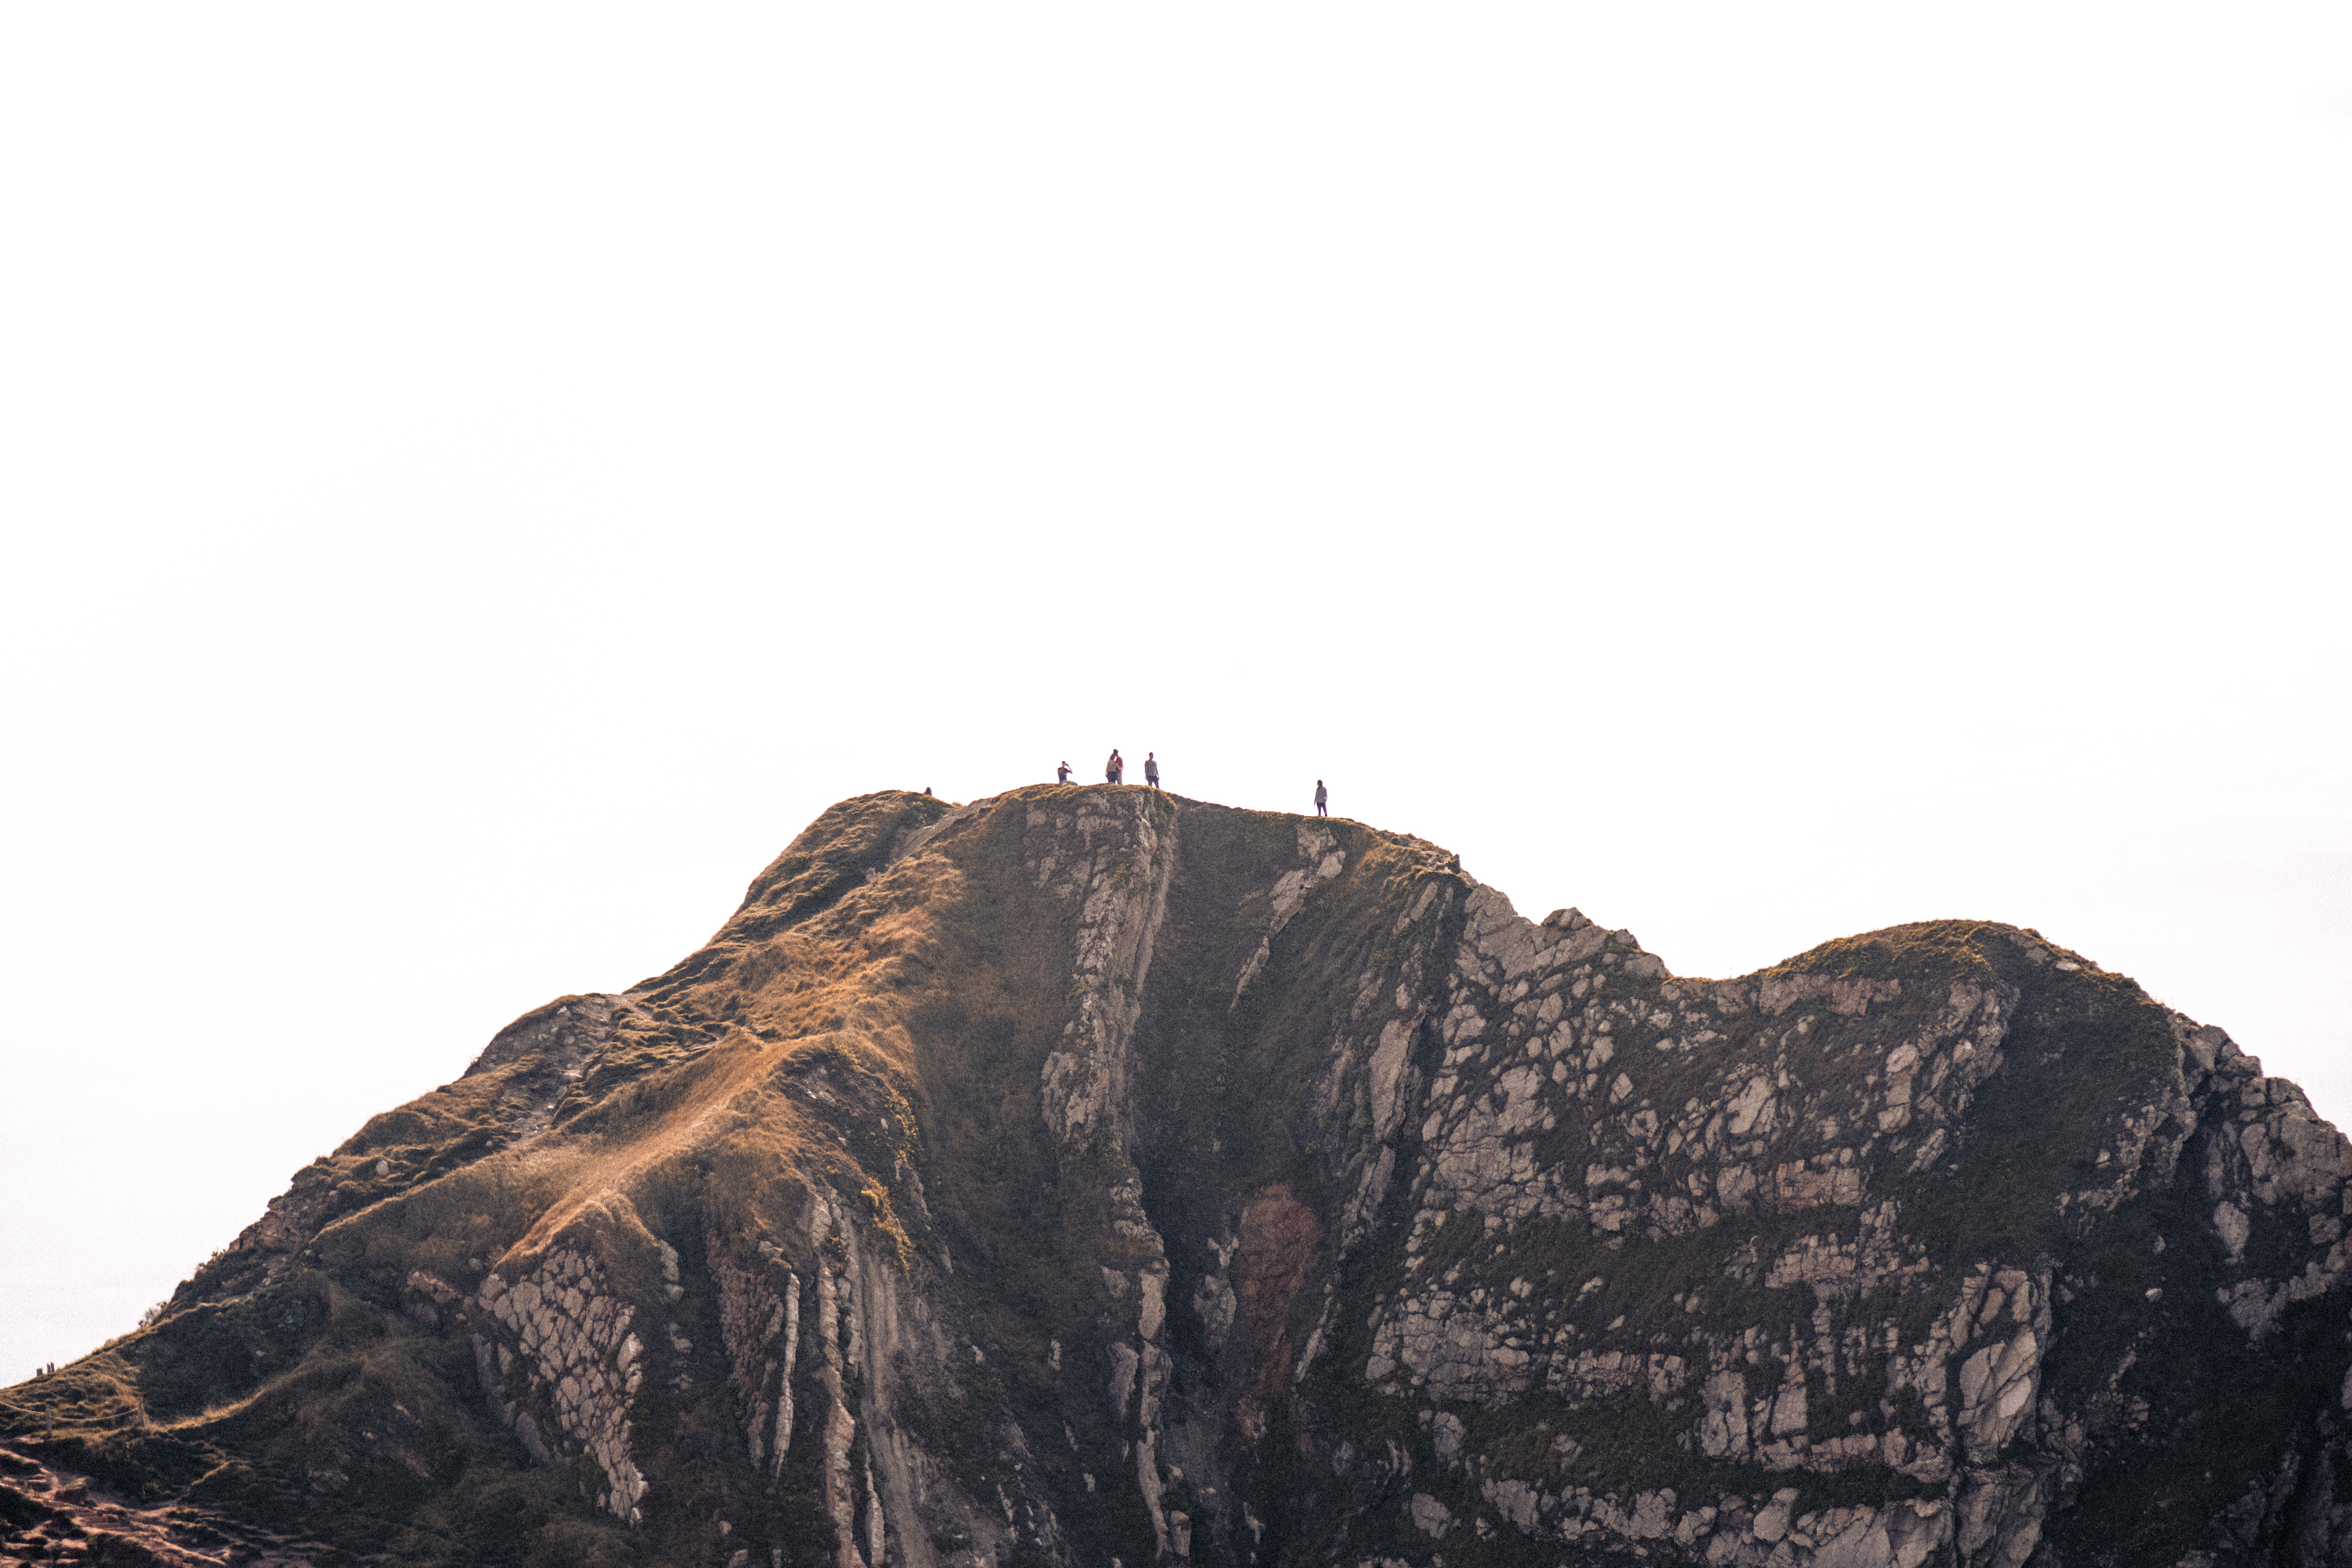
rock, mountain, terrain, ridge, summit, mountainous landforms, geological phenomenon